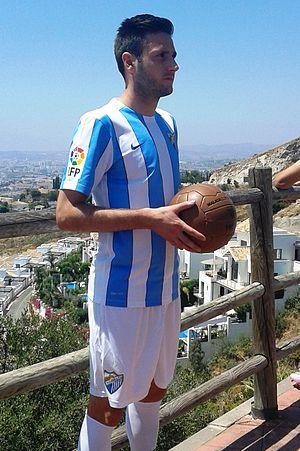
Duje Čop est un footballeur international croate né le 1ᵉʳ février 1990 à Vinkovci en Yougoslavie. Il évolue au poste d'attaquant au Standard de Liège.